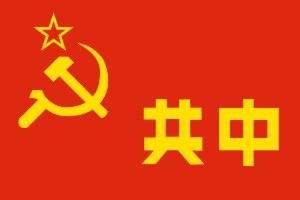
La guerre civile chinoise est un conflit armé qui opposa le Kuomintang et le Parti communiste chinois ou Gongchandang entre 1927 et 1950. Les combats furent interrompus par la seconde guerre sino-japonaise et reprirent ensuite. Il est possible de dater la fin du conflit en 1949, avec la proclamation de la république populaire de Chine, ou en 1950, avec les derniers combats entre le nouveau régime communiste de Chine continentale et le nouveau gouvernement nationaliste de Taïwan.